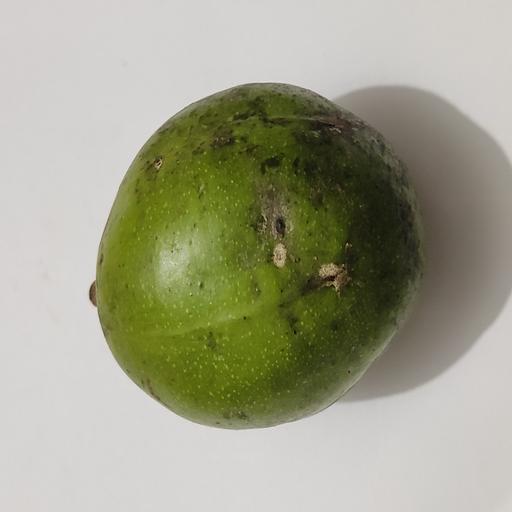
Crop type: Hog Plum